Elizabeth Reaser

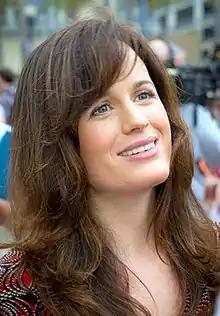
Reaser in July 2011

Elizabeth Ann Reaser (born July 2, 1975) is an American film, television, and stage actress. Her work includes the films "Stay", "The Family Stone", "Sweet Land", "Against the Current", "The Twilight Saga", "Young Adult", and "", and the TV series "Saved", "Grey's Anatomy", "The Ex-List", "The Good Wife", "True Detective, The Handmaid's Tale", and "The Haunting of Hill House".